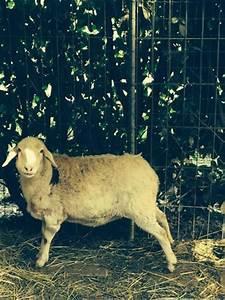
sheep